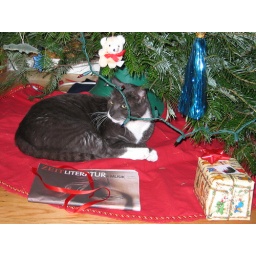
our cat under the tree